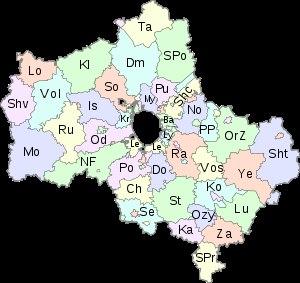
L’Oblast de Moscou est située dans le District fédéral central de la Russie. Elle entoure complètement la ville de Moscou, la capitale du pays. La plupart des agences de gouvernement de l’oblast étant situés à Moscou, cette dernière ne fait pas partie de l’oblast et n’est pas considérée comme son centre administratif.